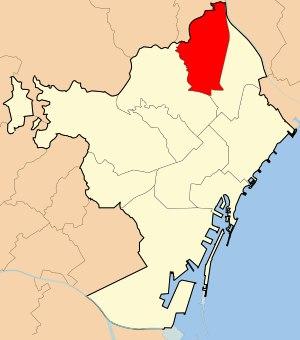
Nou Barris est l'un des dix districts de la ville de Barcelone.